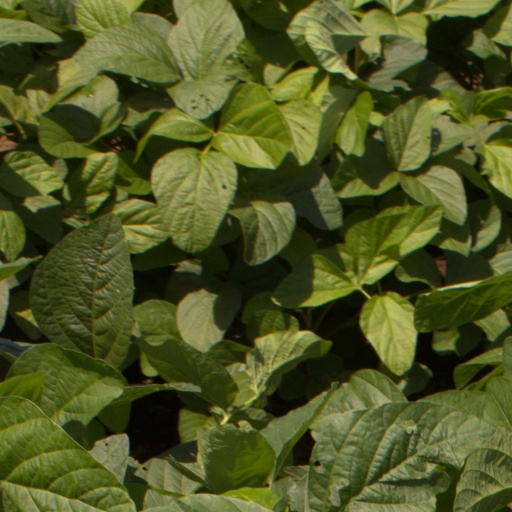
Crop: soybean